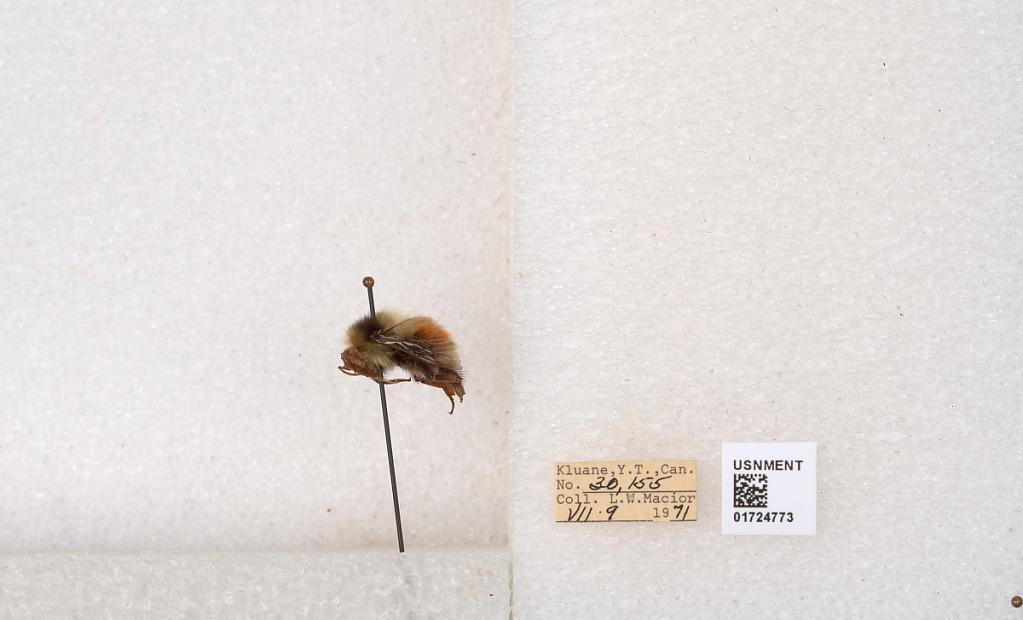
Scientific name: Bombus (Pyrobombus) sylvicola Kirby
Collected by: L. Macior
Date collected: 1971-7-9
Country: Canada
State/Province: Yukon Territory
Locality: Kluane National Park and Reserve
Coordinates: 60.7493, -139.504